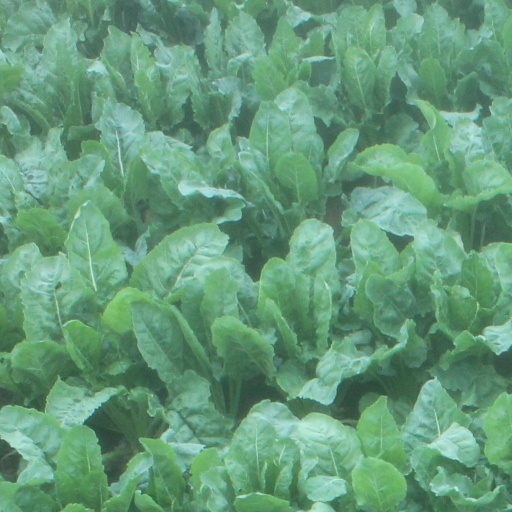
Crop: sugar beet